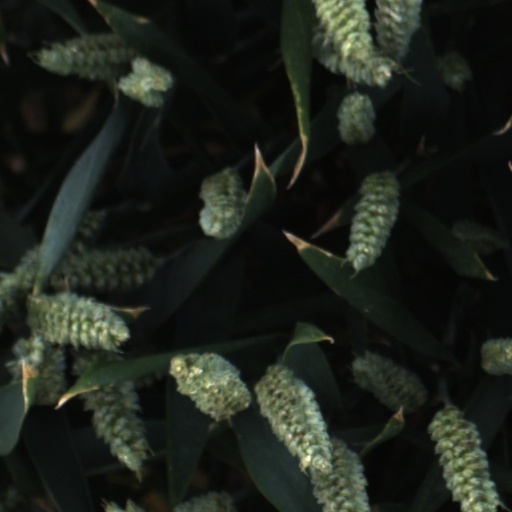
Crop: wheat